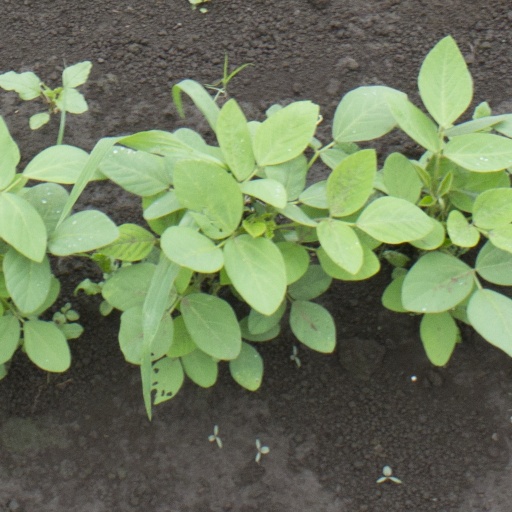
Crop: soybean